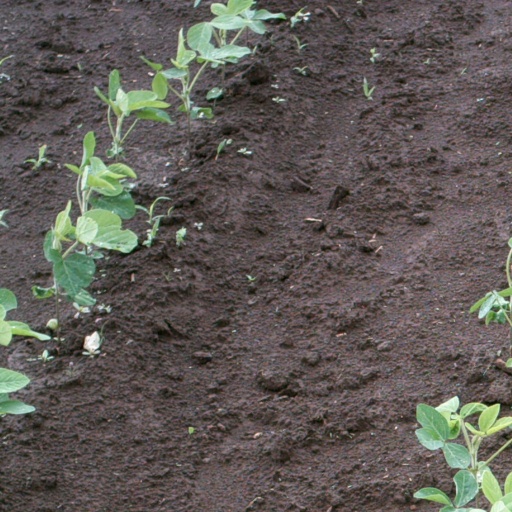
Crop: soybean